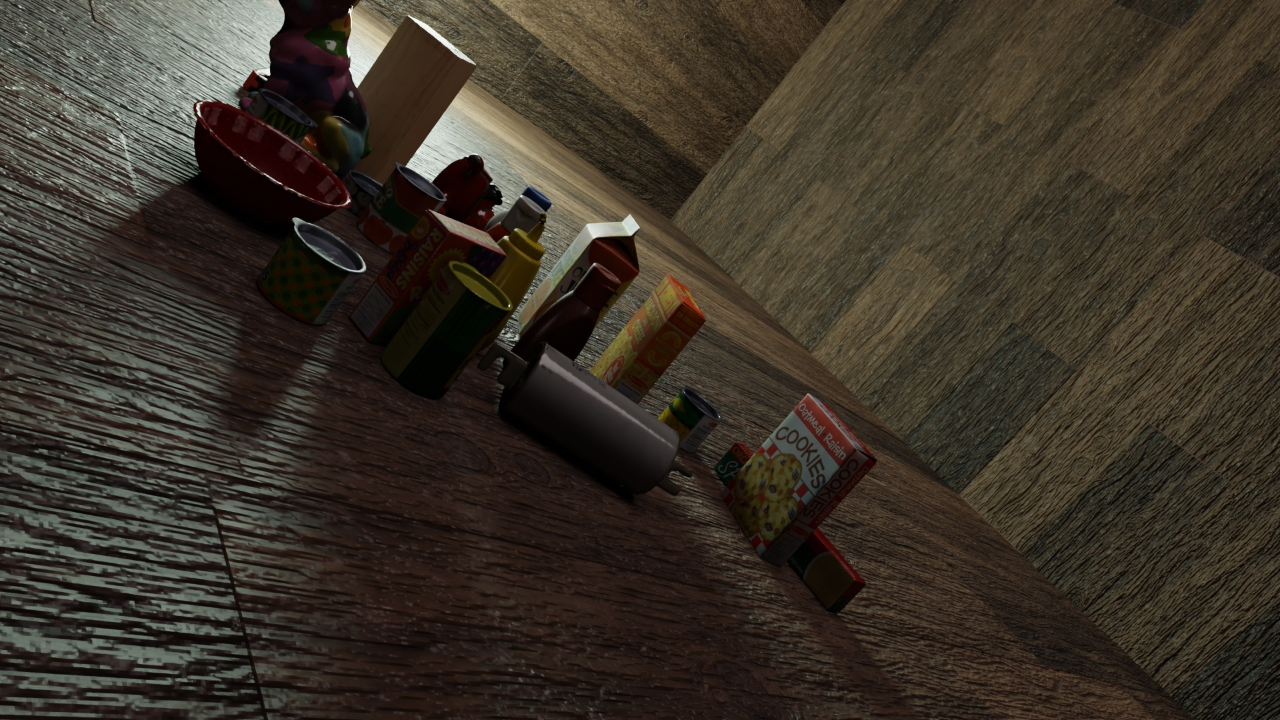
Question:
What are the five normalized (x, y) points between 0 and 1 in the image that outline the grasp plane for the carton of orange juice? Your answer should be as Grasp center: [], Left finger base: [], Right finger base: [], Left finger tip: [], Right finger tip: [].
Answer: Grasp center: [0.472656, 0.35], Left finger base: [0.488281, 0.366667], Right finger base: [0.455469, 0.330556], Left finger tip: [0.46875, 0.415278], Right finger tip: [0.434375, 0.383333]